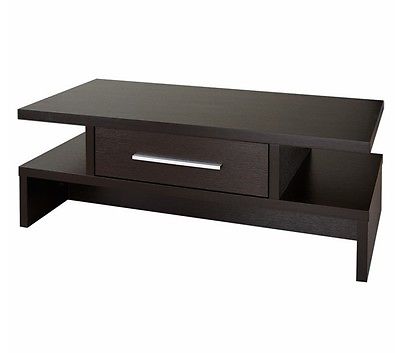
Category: table